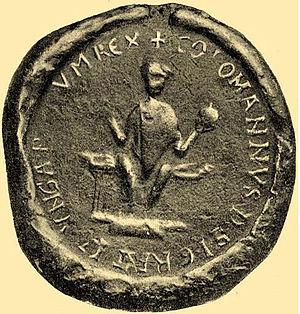
Boris, connu également sous le nom de Boris Kalamanos est un prétendant au trône de Hongrie du milieu du XIIᵉ siècle. Il est le fils de Euphemia de Kiev, la seconde épouse de Coloman le Bibliophile, roi de Hongrie. Après qu'Euphemia a été convaincue d'adultère, Coloman la chasse de Hongrie et refuse de reconnaître la paternité de Boris. Toutefois, Boris, qui nait dans le Rus' de Kiev, se considère lui-même comme le fils légitime du roi. Il proclame ses droits au trône de Hongrie après la mort en 1131 du fils premier né et successeur de Coloman, Étienne II de Hongrie. Boris fait plusieurs tentatives pour faire valoir son droit contre les rois Béla II et Géza II avec l'appui du royaume de Pologne, du Saint-Empire et de l'Empire byzantin, mais il est tué lors d'un combat.